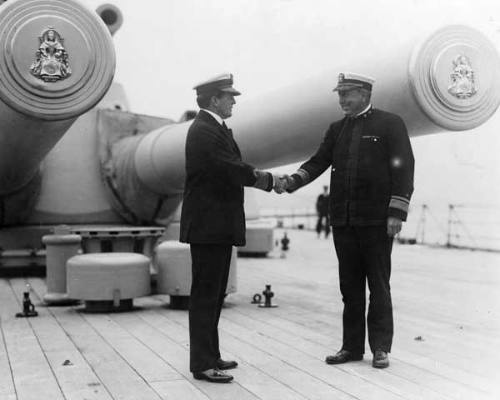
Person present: Yes